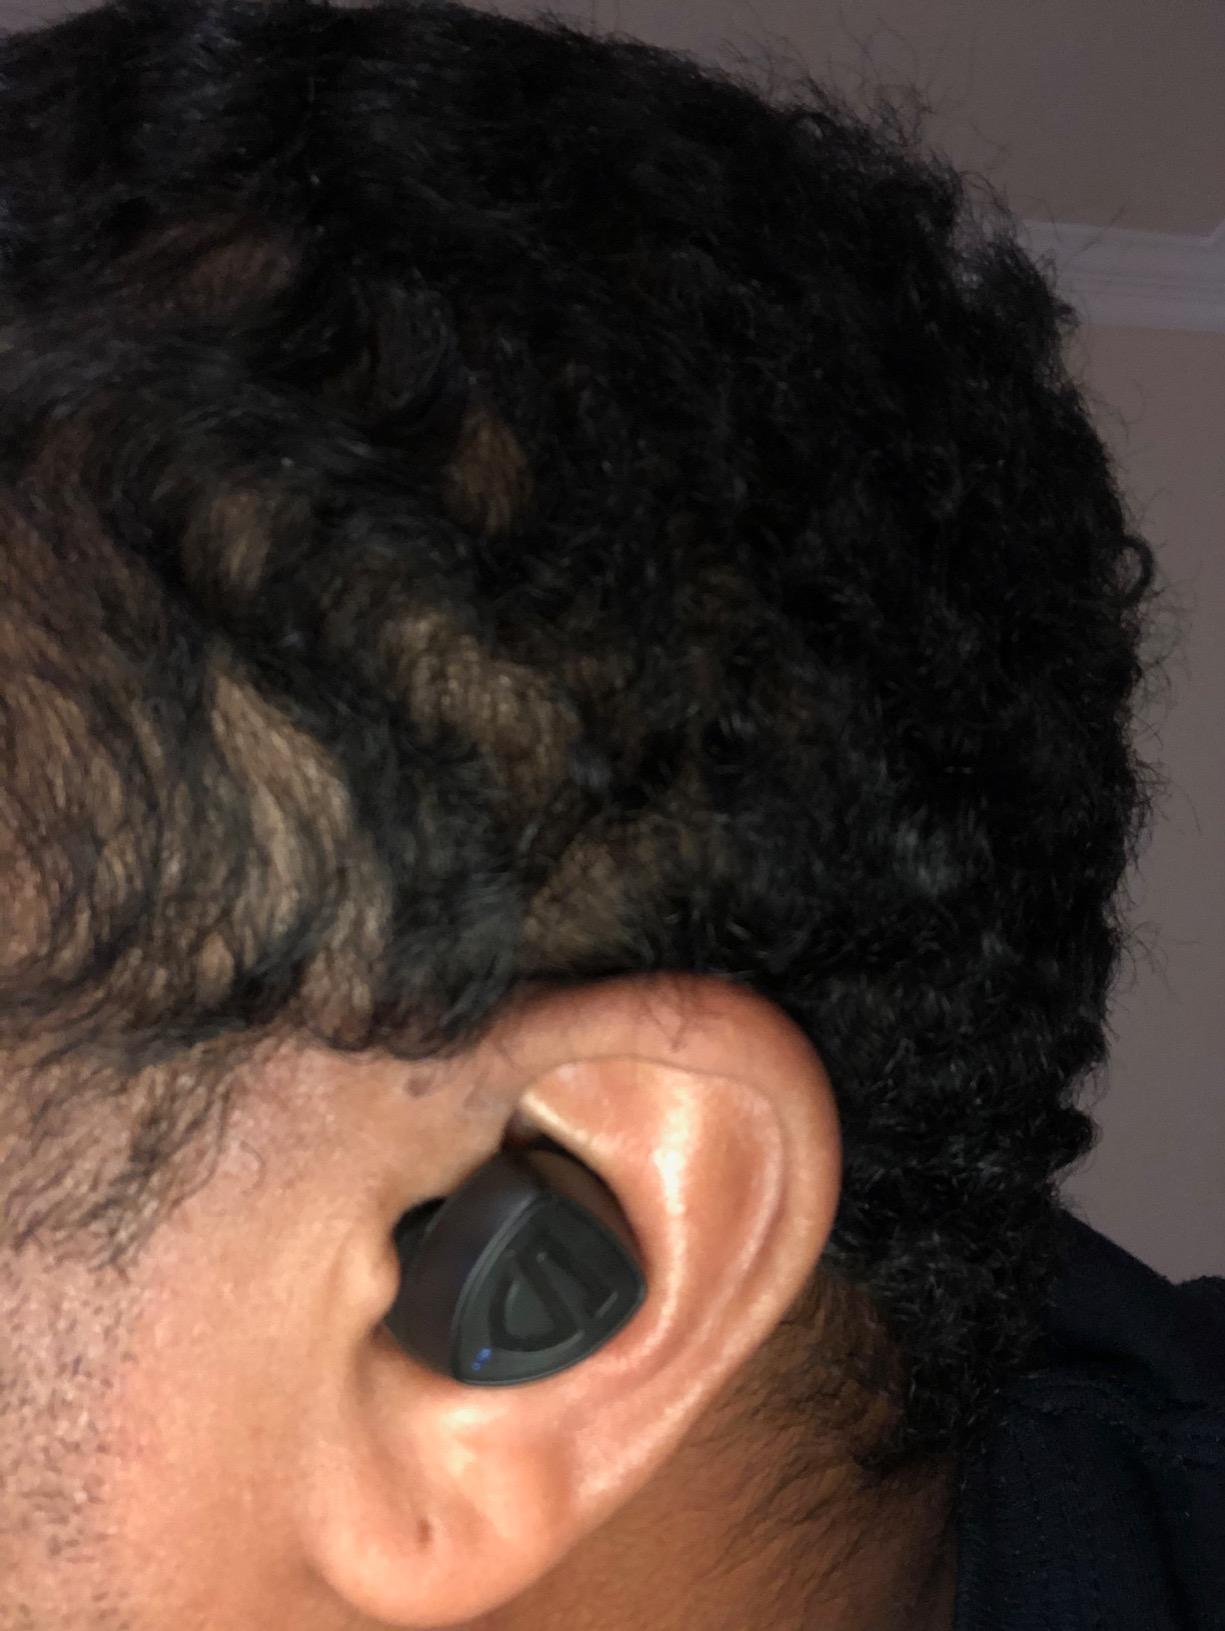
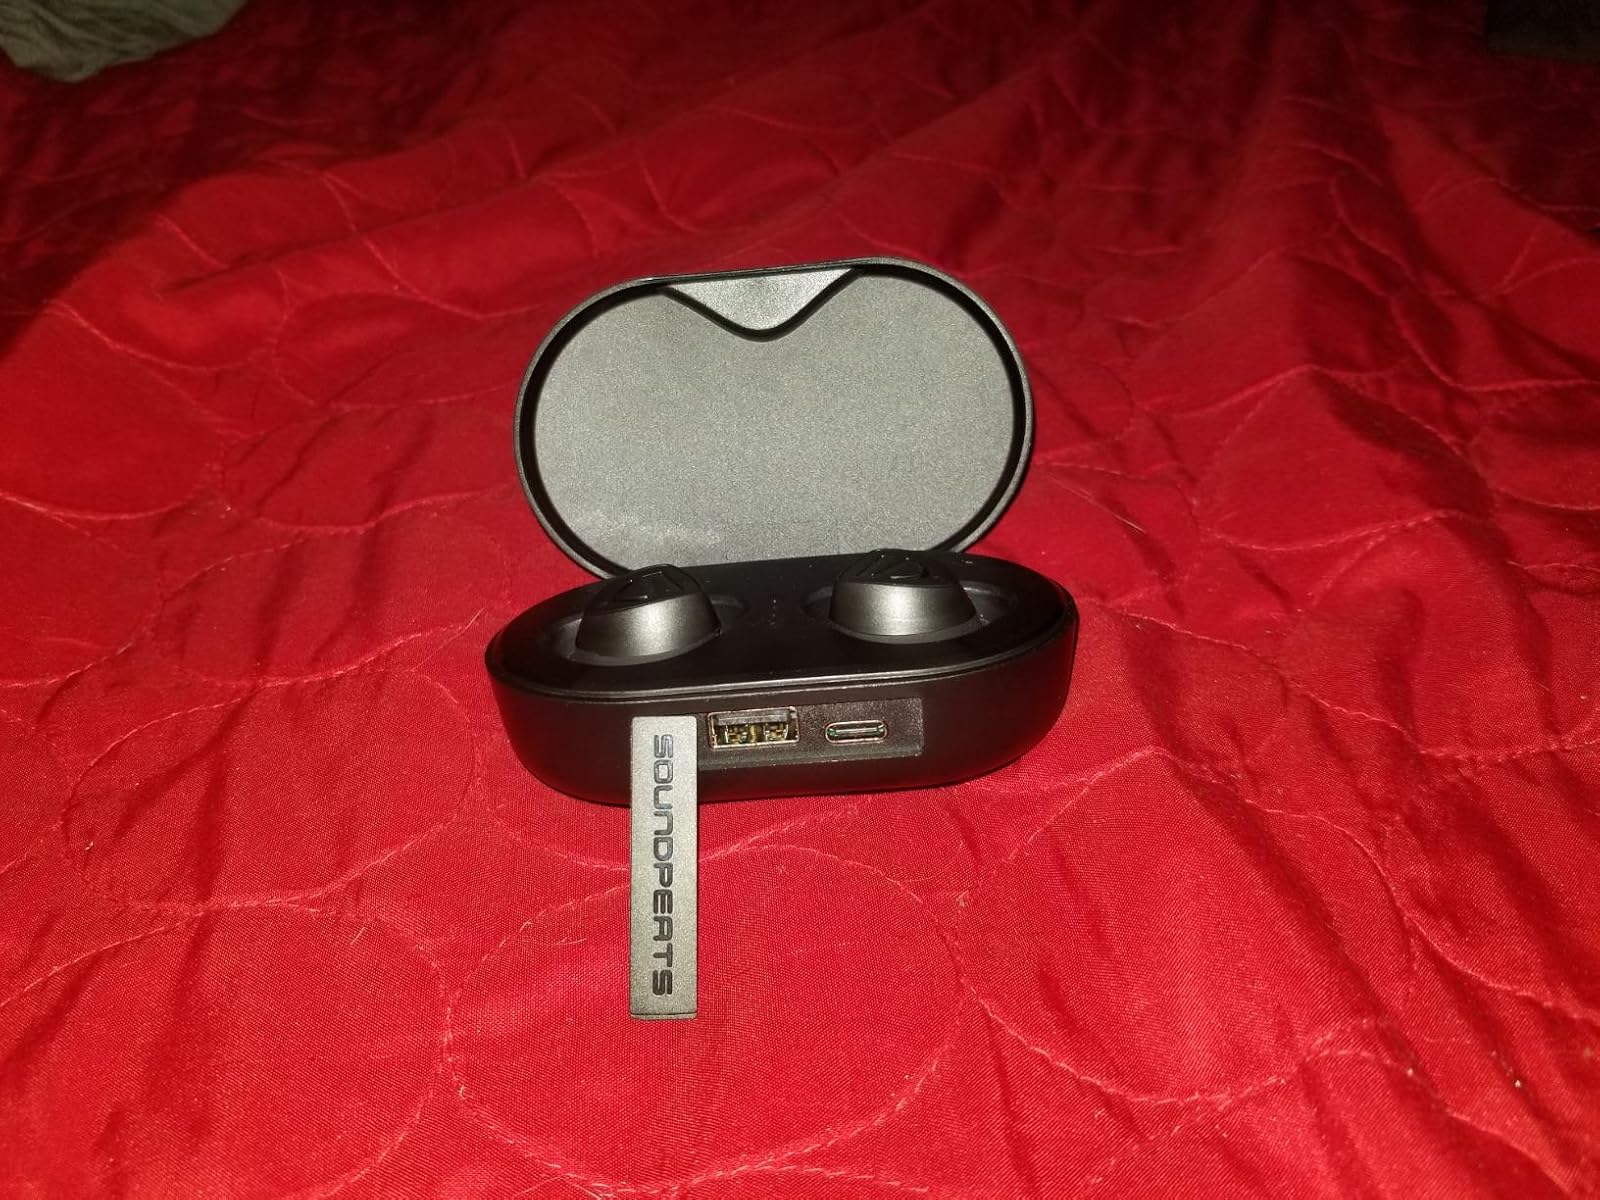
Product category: earbuds
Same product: yes